Bethel Woods Center for the Arts

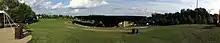
Lawn area prior to a show

Bethel Woods features a main stage called The Pavilion, with 4,500 covered seats and a natural sloping lawn that can accommodate up to 10,500 people. The outdoor Terrace Stage, near the museum, has space for up to 1,000 people, and the Woodstock Festival Field can accommodate up to 30,000 people. Other venues at the center include 440-seat indoor Event Gallery, the 132-seat Museum Theatre, The Market Sheds event space, and two classrooms.